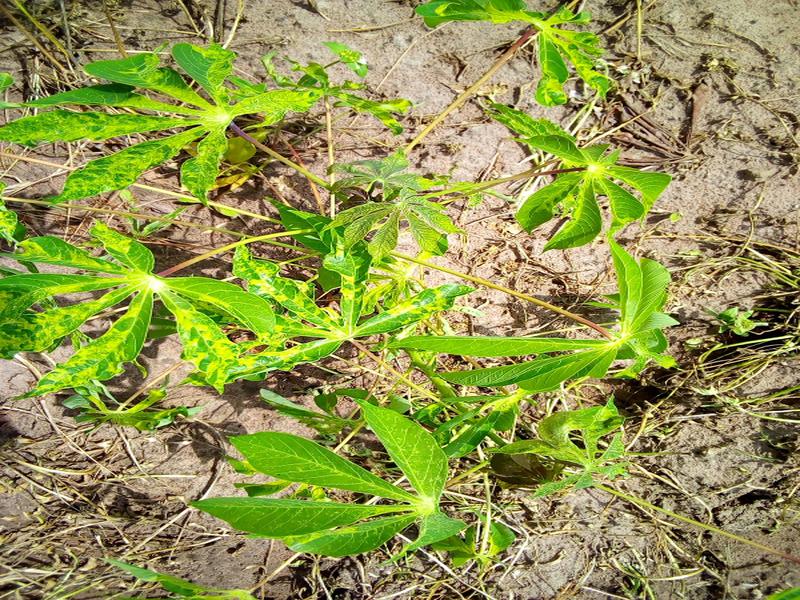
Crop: cassava
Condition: mosaic_disease